Sir George Dashwood, 5th Baronet

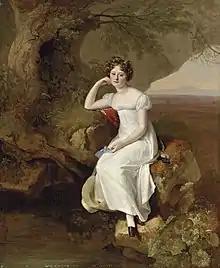
The future Lady Dashwood, 1818 portrait

Dashwood died at West Wycombe Park aged 71. With no issue, he was succeeded by his brother John, leaving his wife Elizabeth as life tenant of West Wycombe. She subsequently built St Paul's Church at West Wycombe.